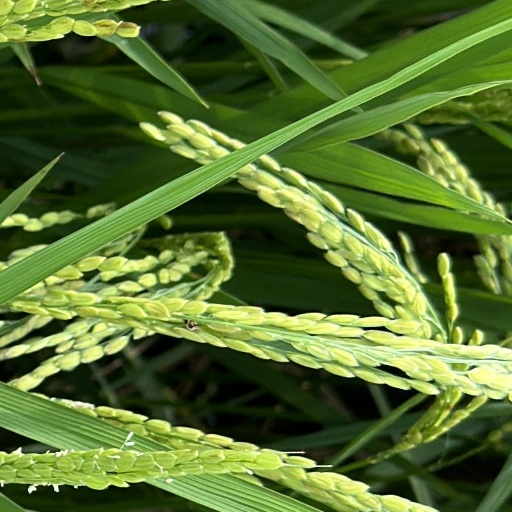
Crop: rice